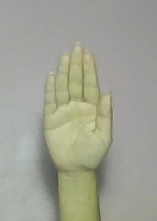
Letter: seen